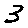
Label: 3